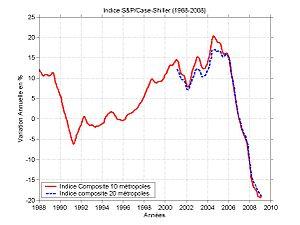
Indice S1P Case-Shiller
L'indice Case-Shiller établi par Standard & Poor's mesure la valeur nominale du marché de l'immobilier résidentiel dans vingt régions métropolitaines des États-Unis. L'indice utilise une méthode particulière pour évaluer le marché de l'immobilier résidentiel des États-Unis. L'approche a été développée par Karl Case, Robert Shiller and Allan Weiss. L'indice Case-Shiller inclut vingt indices régionaux et deux indices composites, agrégation des régions.